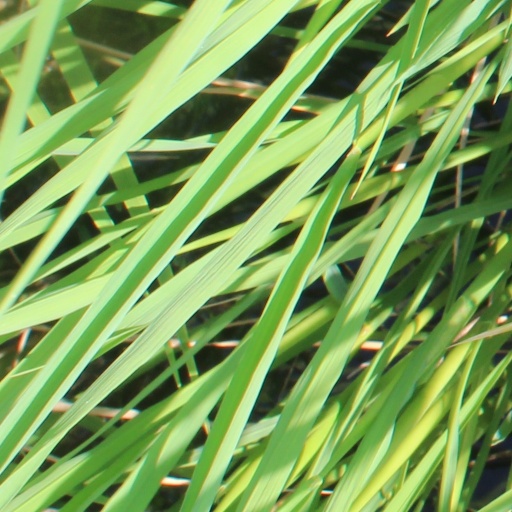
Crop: rice